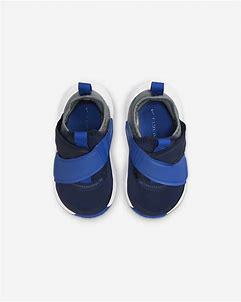
Brand: Nike
Model: Flex Advance